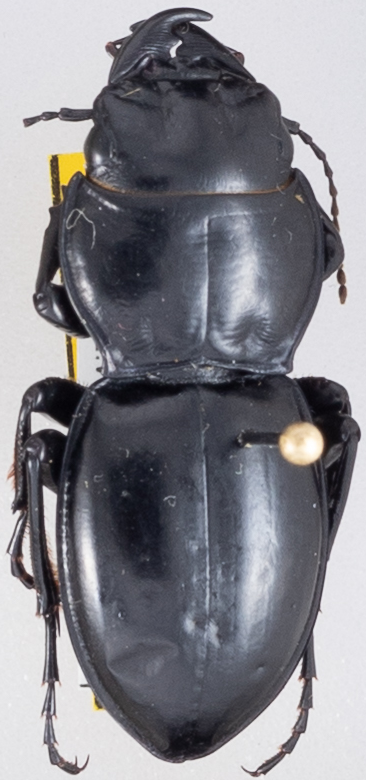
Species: Pasimachus californicus
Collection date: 2022-08-29
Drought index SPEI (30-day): -1.28
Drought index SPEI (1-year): -0.144
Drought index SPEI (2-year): -0.1